Drake's Assault on Panama

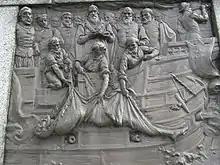
Sir Francis Drake buried at sea. One of 4 bronze relief plaques on the base of the Drake statue in Tavistock in Devon

When news of the defeat arrived in England, Elizabeth demanded this 'humiliation' be avenged. To demonstrate continuing English naval strength, she ordered George Clifford, 3rd Earl of Cumberland to seize San Juan and hold it for as long as possible. In June, Cumberland succeeded where Drake had failed and captured San Juan, which he held for nearly two months before disease forced his withdrawal.